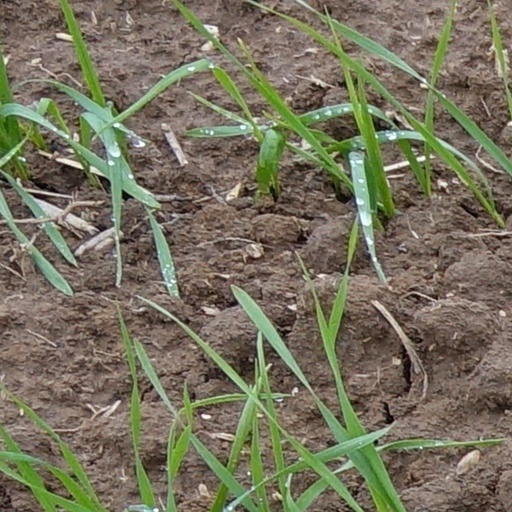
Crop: wheat